Antonio Brown

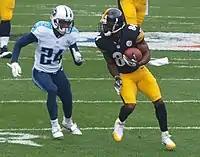
Brown being pursued by cornerback Coty Sensabaugh in a 2013 game against the Tennessee Titans

Brown entered training camp competing with Emmanuel Sanders, Arnaz Battle, Limas Sweed, and Jerricho Cotchery to be the Steelers' third wide receiver after the departure of Antwaan Randle El. He won the competition and was named the third wide receiver on the depth chart behind Hines Ward and Mike Wallace. Brown was also named the starting kick returner and punt returner.